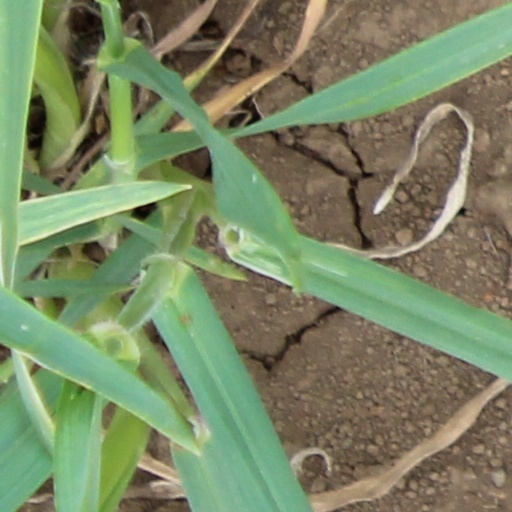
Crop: wheat